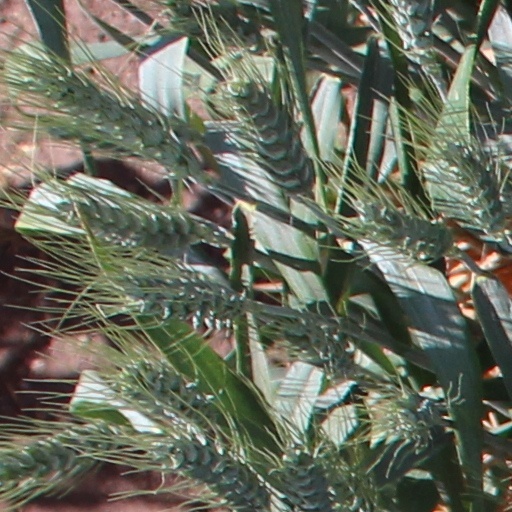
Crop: wheat